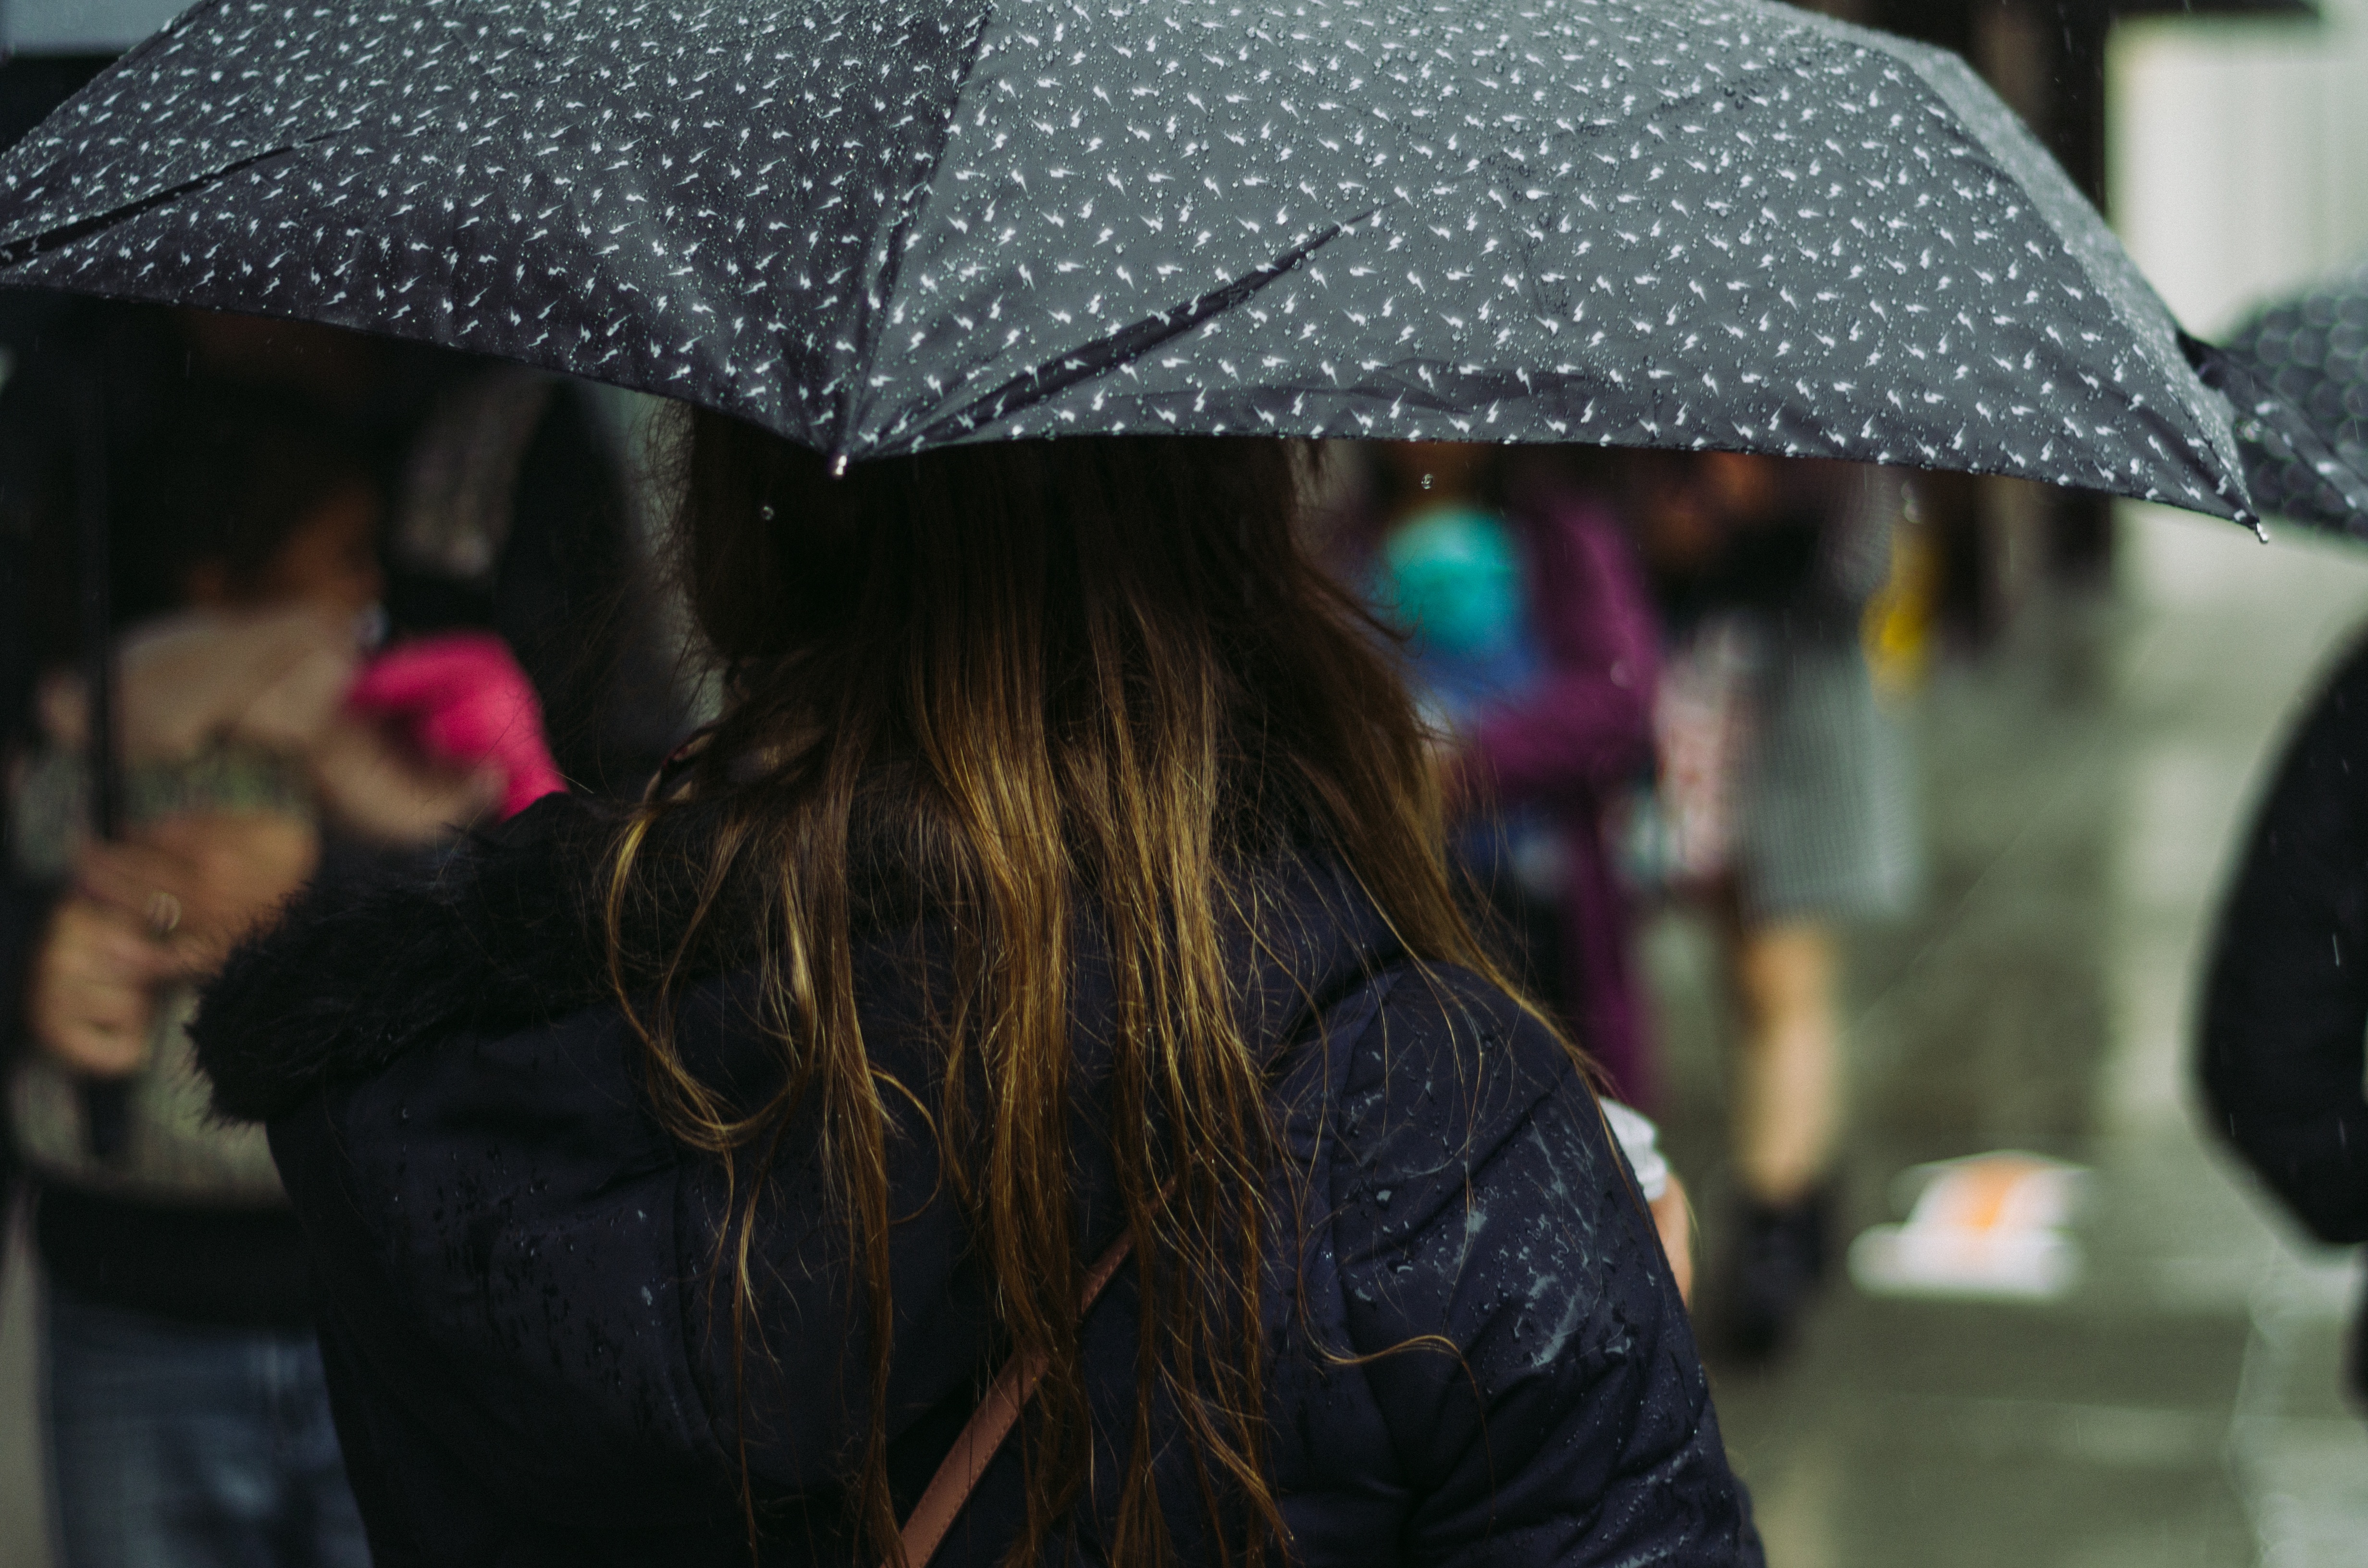
rain, umbrella, color, weather, clothing, black, fashion accessory